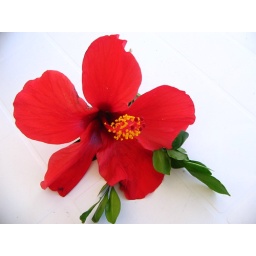
these flowers were center pieces at the cafe tables by the pool.